Osam-bulgogi

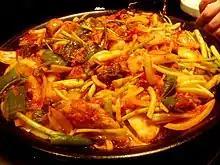

Osam-bulgogi is a Korean dish made from squid ("ojingeo" in Korean) and pork belly ("samgyeopsal" in Korean), marinated in a blend of seasonings. The mixture is cooked over a griddle with an assortment of vegetables and mushrooms.